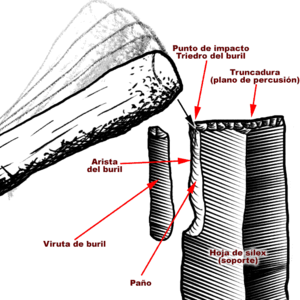
Technique du coup de burin (burin simple d'angle sur troncature).